Cajun fiddle

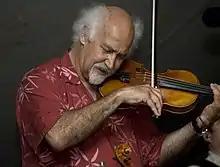
Michael Doucet

Cajun fiddle music is a part of the American fiddle music canon. It is derived from the music of southwest Louisiana and southeast Texas, as well as sharing repertoire from the Quebec and Cape Breton Island traditions. It is one of the few extant North American folk music traditions rooted in French chanson.